Mimi (2021 Hindi film)

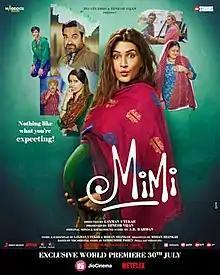
Official release poster

Mimi is a 2021 Indian Hindi-language comedy drama film directed by Laxman Utekar and produced by Dinesh Vijan of Maddock Films. A remake of the 2011 Marathi film "Mala Aai Vhhaychy!", it stars Kriti Sanon as the eponymous lead who opts to be a surrogate mother for a foreign couple. Pankaj Tripathi, Sai Tamhankar, Manoj Pahwa, Supriya Pathak, Evelyn Edwards, and Aidan Whytock appear in supporting roles.